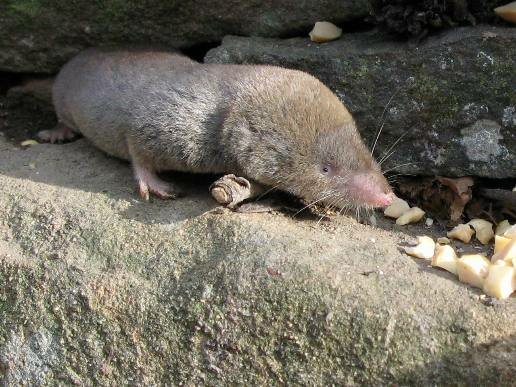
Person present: No